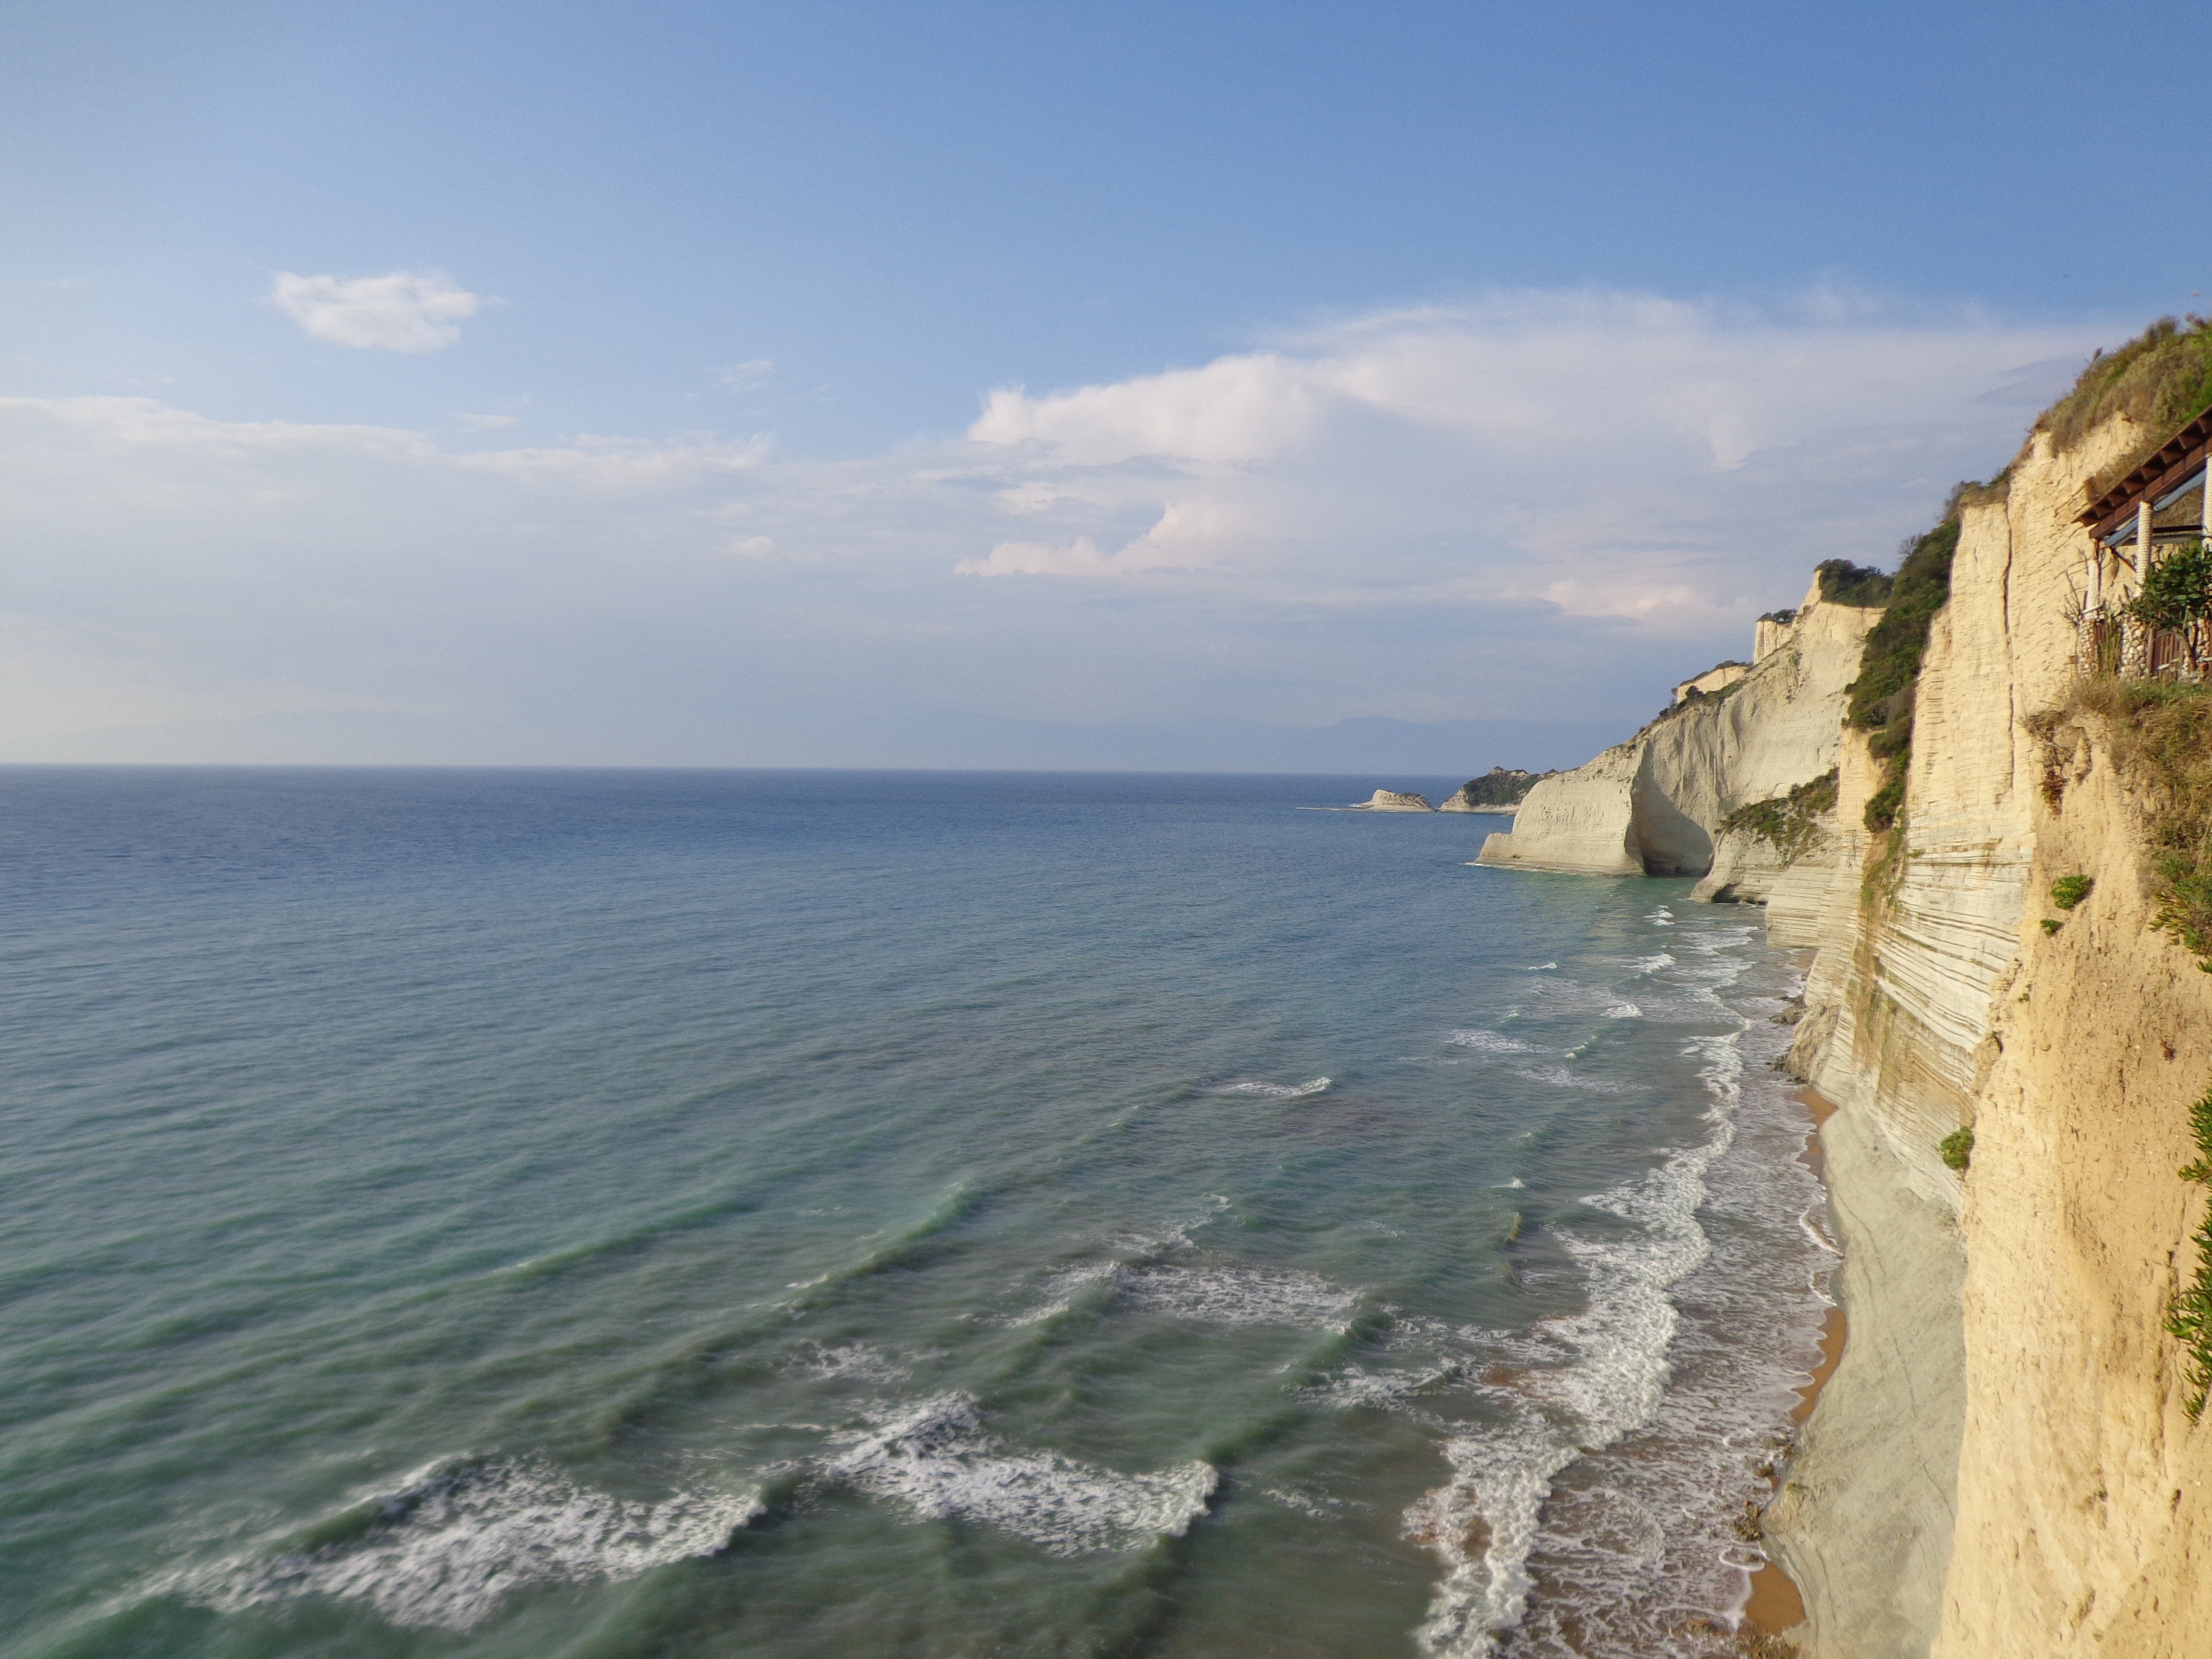
beach, sea, coast, ocean, shore, wave, vacation, cliff, cove, bay, terrain, body of water, greece, cape, cypros